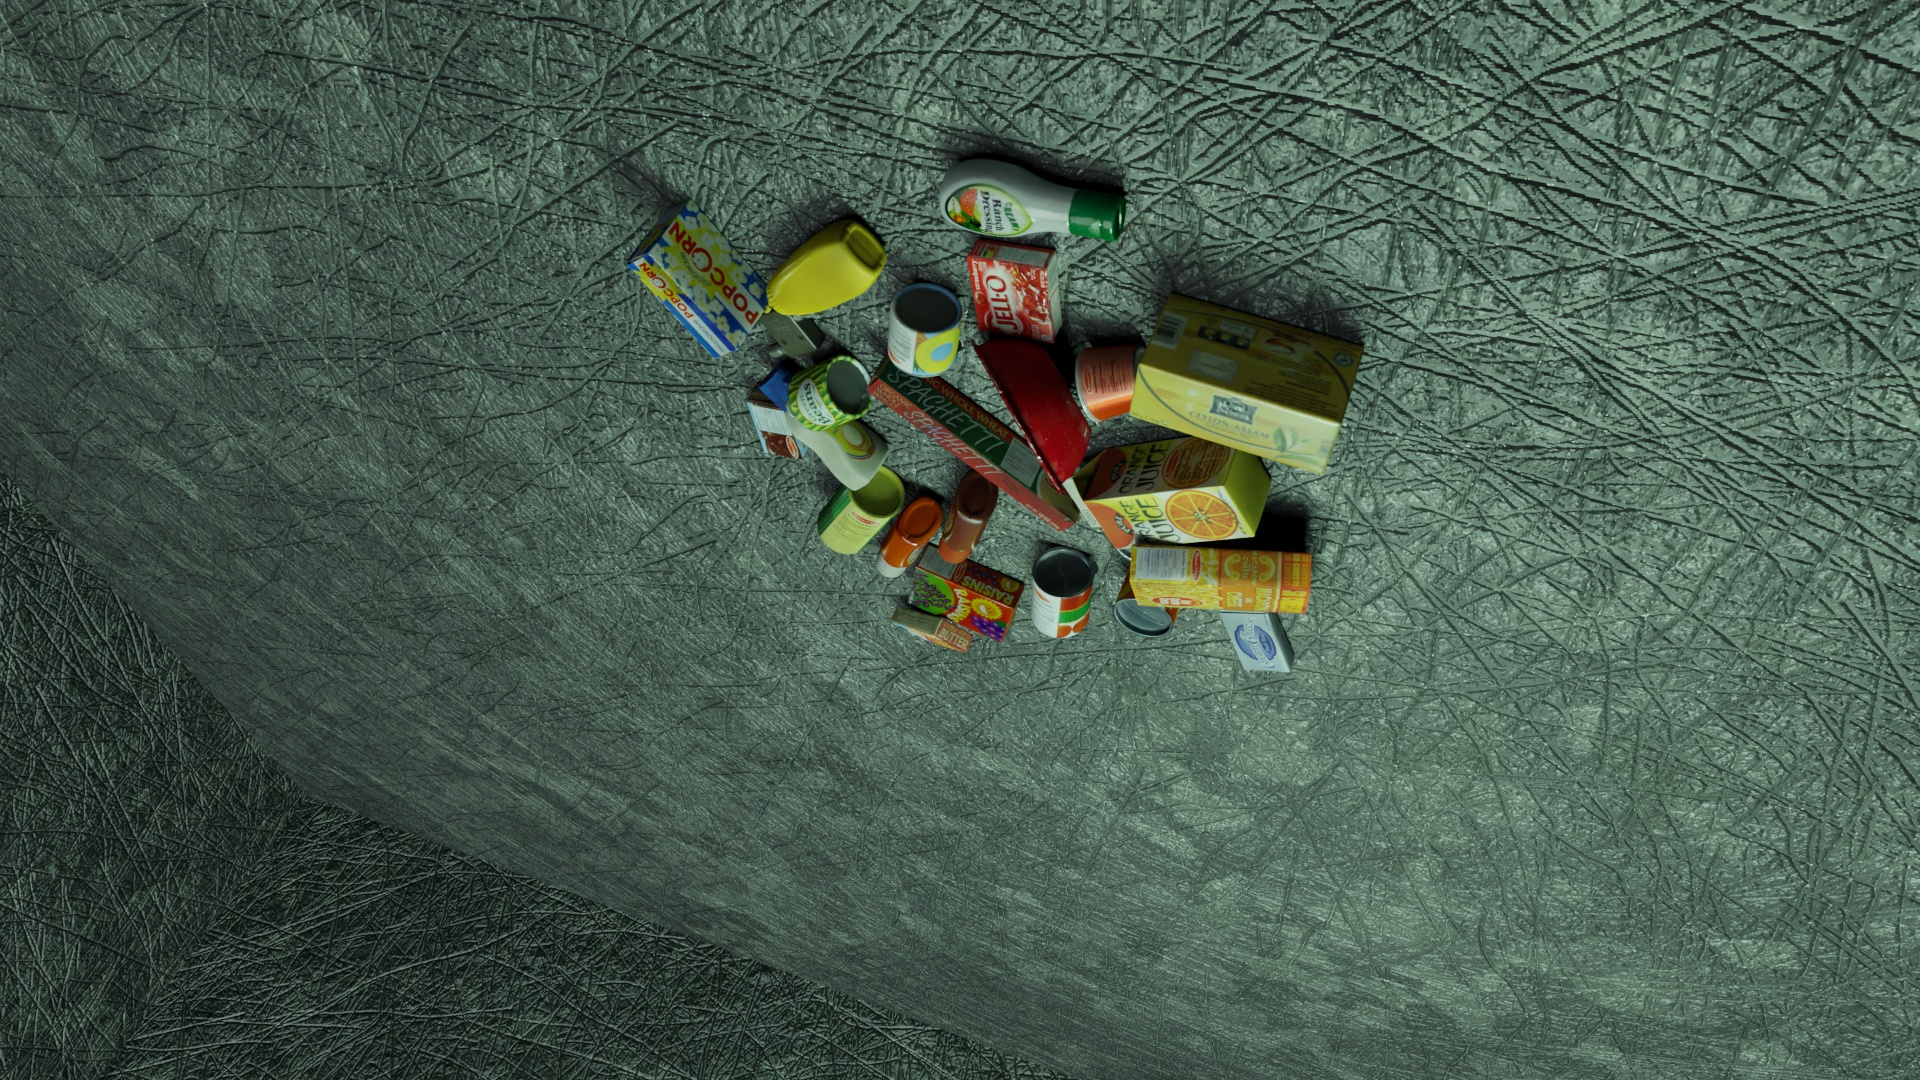
Question:
What are the eight normalized (x, y) image coordinates between 0 and 1 for the cuboid corners of the bottle of spicy yellow mustard? Your answer should be a list of normalized (x, y) image coordinates between 0 and 1 with bottom face first then top face, all counter-clockwise.
Answer: [(0.43125, 0.22037), (0.443229, 0.187963), (0.46875, 0.237037), (0.457292, 0.269444), (0.378125, 0.275), (0.390625, 0.244444), (0.415104, 0.287963), (0.403646, 0.318519)]